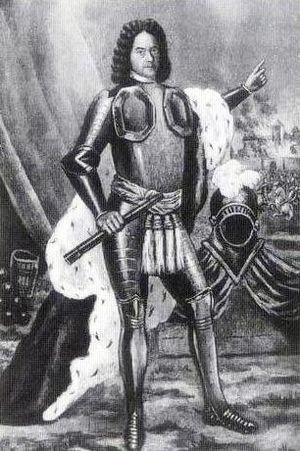
Antoine Günther d'Anhalt-Mühlingen fut un prince allemand de la maison d'Ascanie qui règne sur la petite principauté d'Anhalt-Mühlingen issue d'une partage de l'Anhalt-Zerbst.